Huo Che

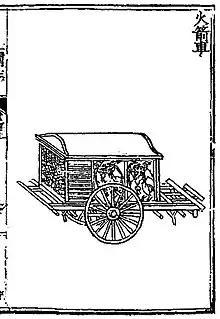
Rocket cart illustrated in "Si Zhen San Guan Zhi"

Huo Che or rocket carts are several types of Chinese multiple rocket launcher developed for firing multiple fire arrows. The name "Huo Che" first appears in "Feng Tian Jing Nan Ji", a historical text covering the Jingnan War (1399 – 1402) of Ming dynasty.